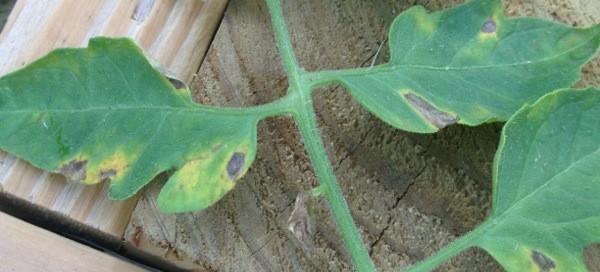
Labels: Tomato leaf bacterial spot, Tomato leaf bacterial spot